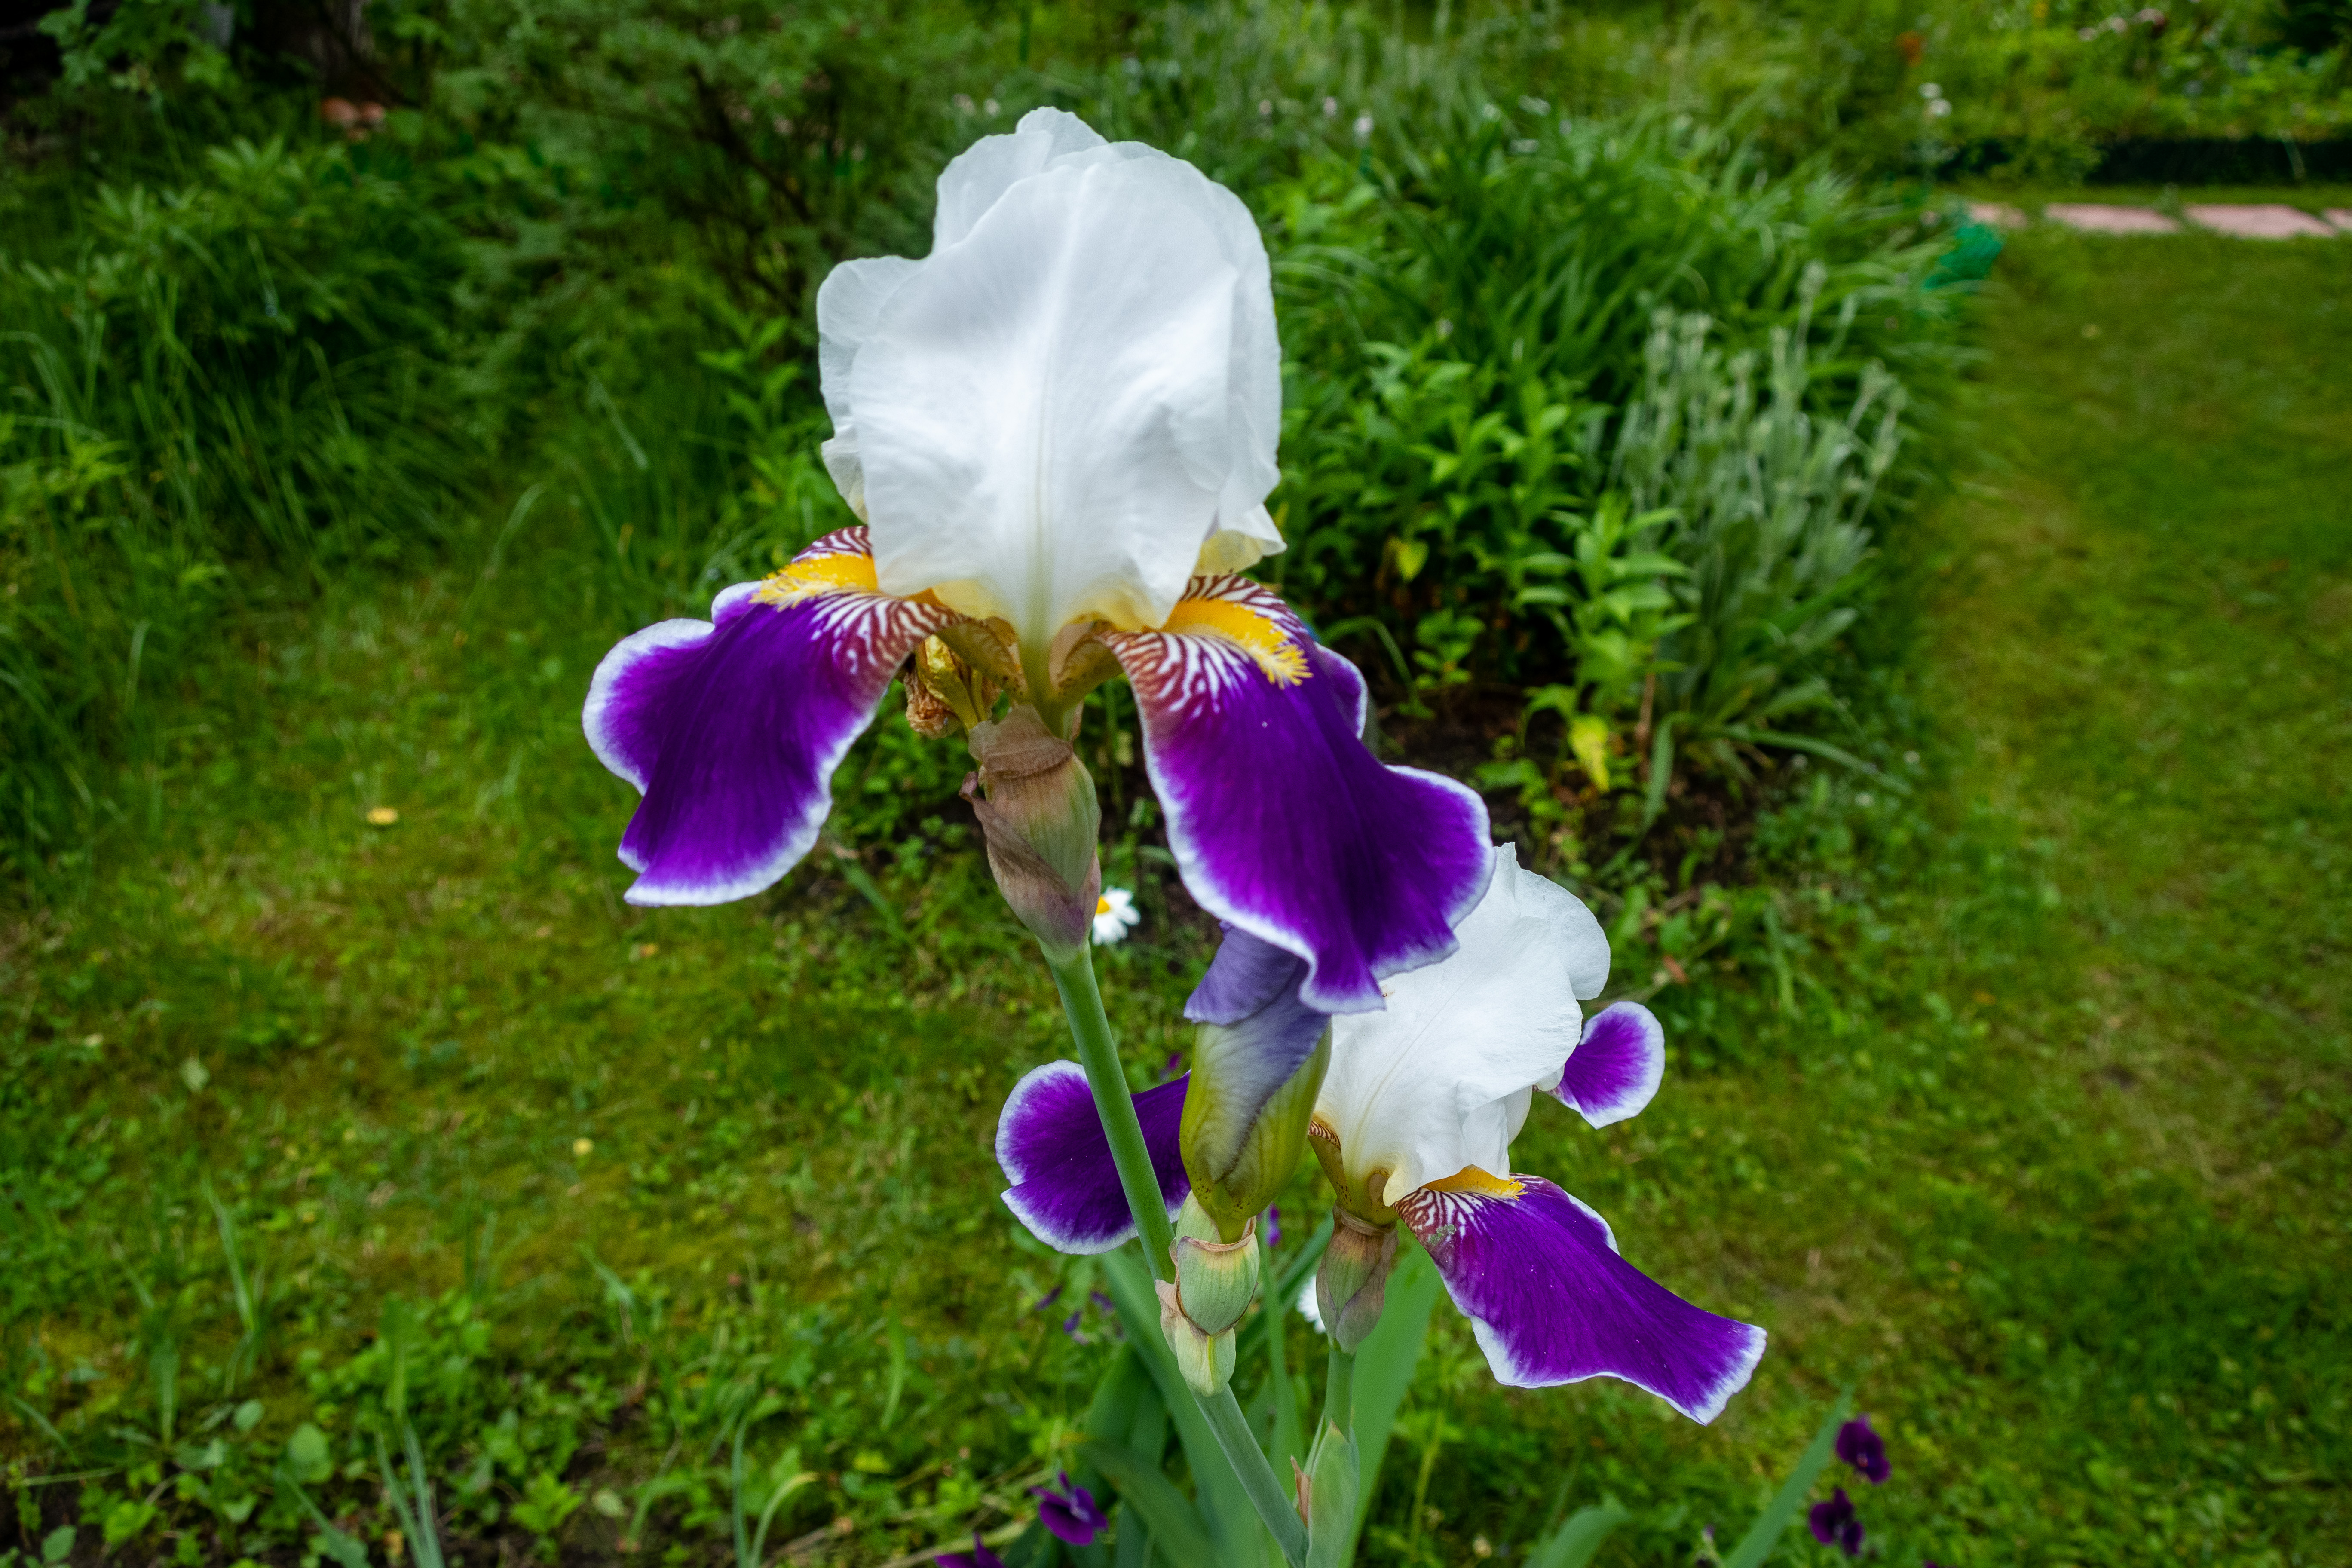
flowers, petals, nature, colorful, flower, flower garden, smell, living, happiness, summer, bloom, plants, garden, village, rural area, plant, petal, purple, botany, terrestrial plant, grass, flowering plant, grass family, meadow, annual plant, groundcover, shrub, spring, wildflower, gardening, violet family, iris, landscaping, magenta, yard